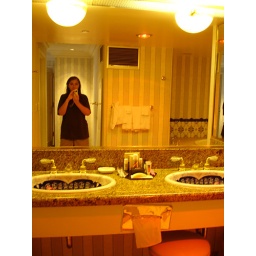
Self-portrait, in master bathroom mirror